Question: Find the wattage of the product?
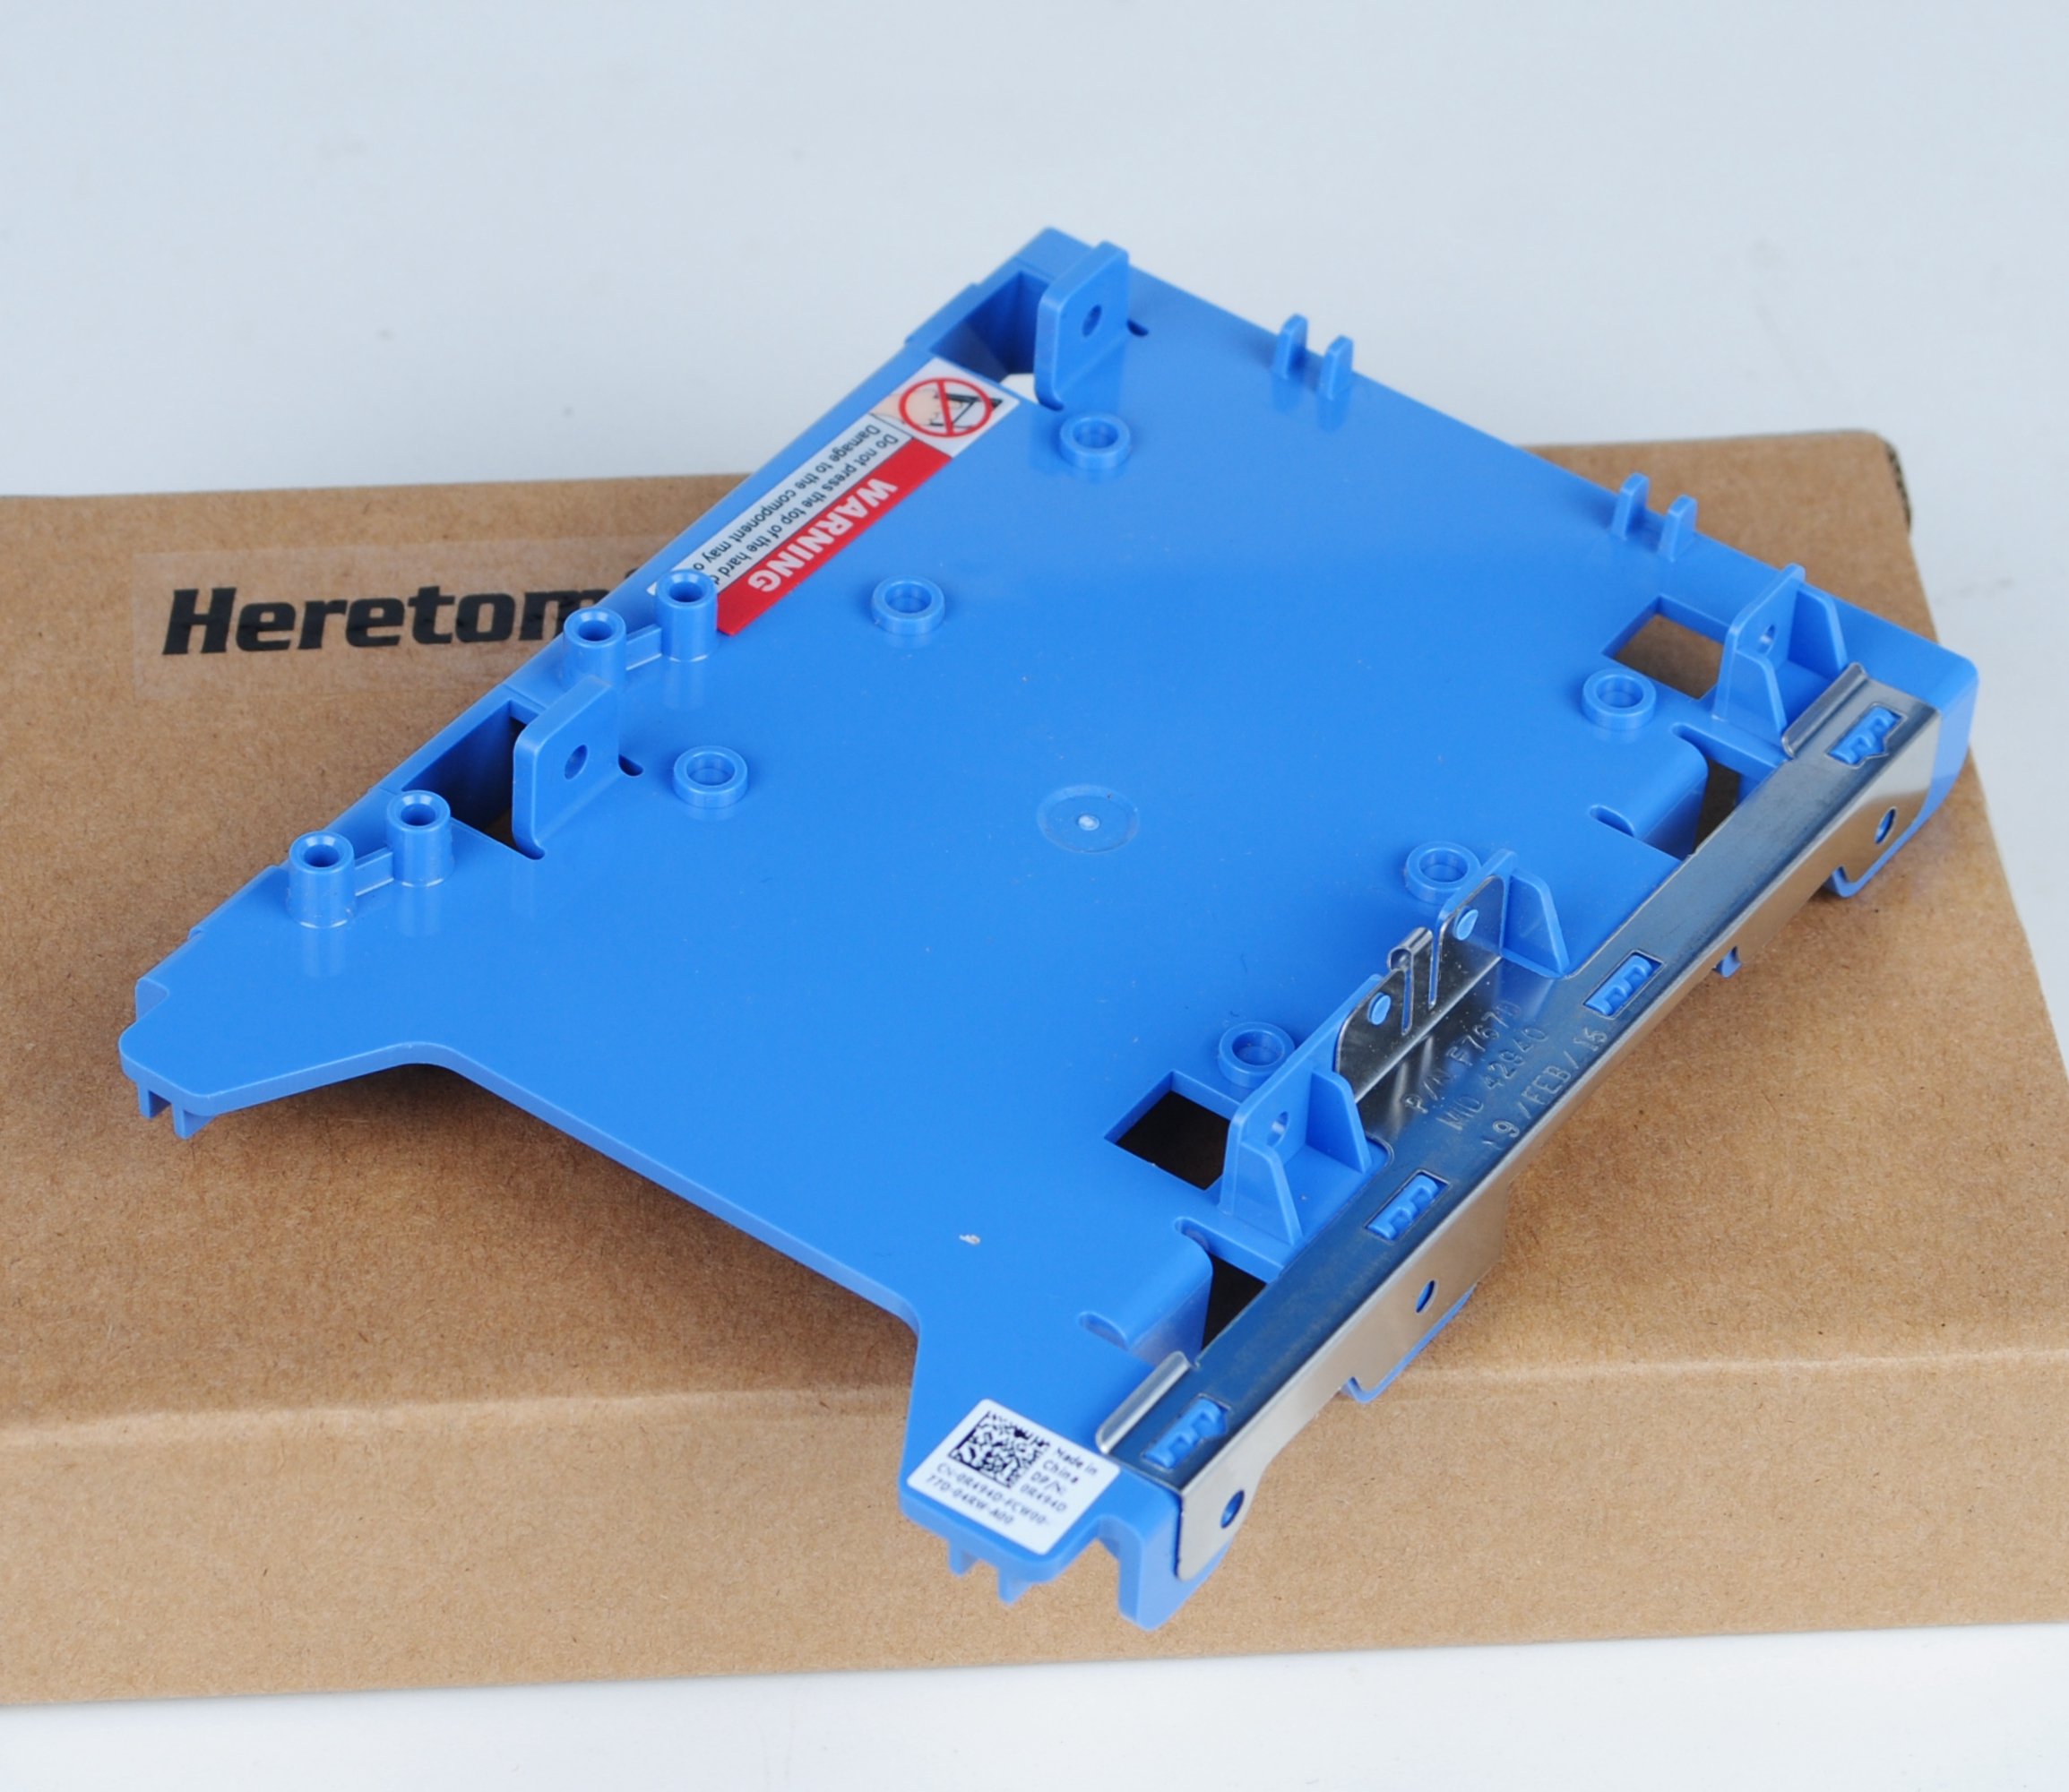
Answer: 48.0 watt